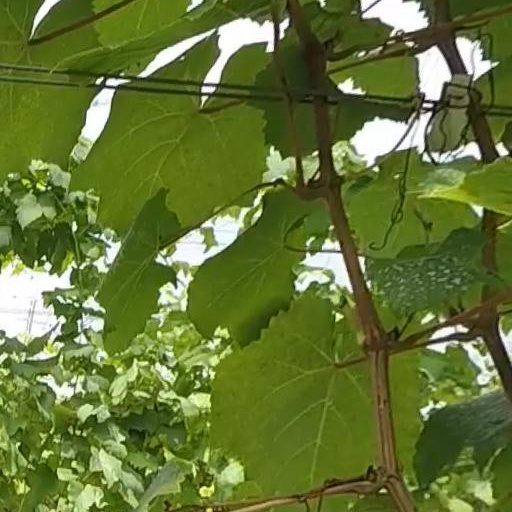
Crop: grape